Fowlmere

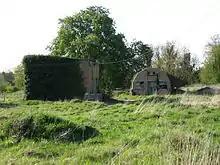
Derelict buildings on the site of the former RAF airfield

The village was struck by an F1/T2 tornado on 23 November 1981, as part of the record-breaking nationwide tornado outbreak on that day.